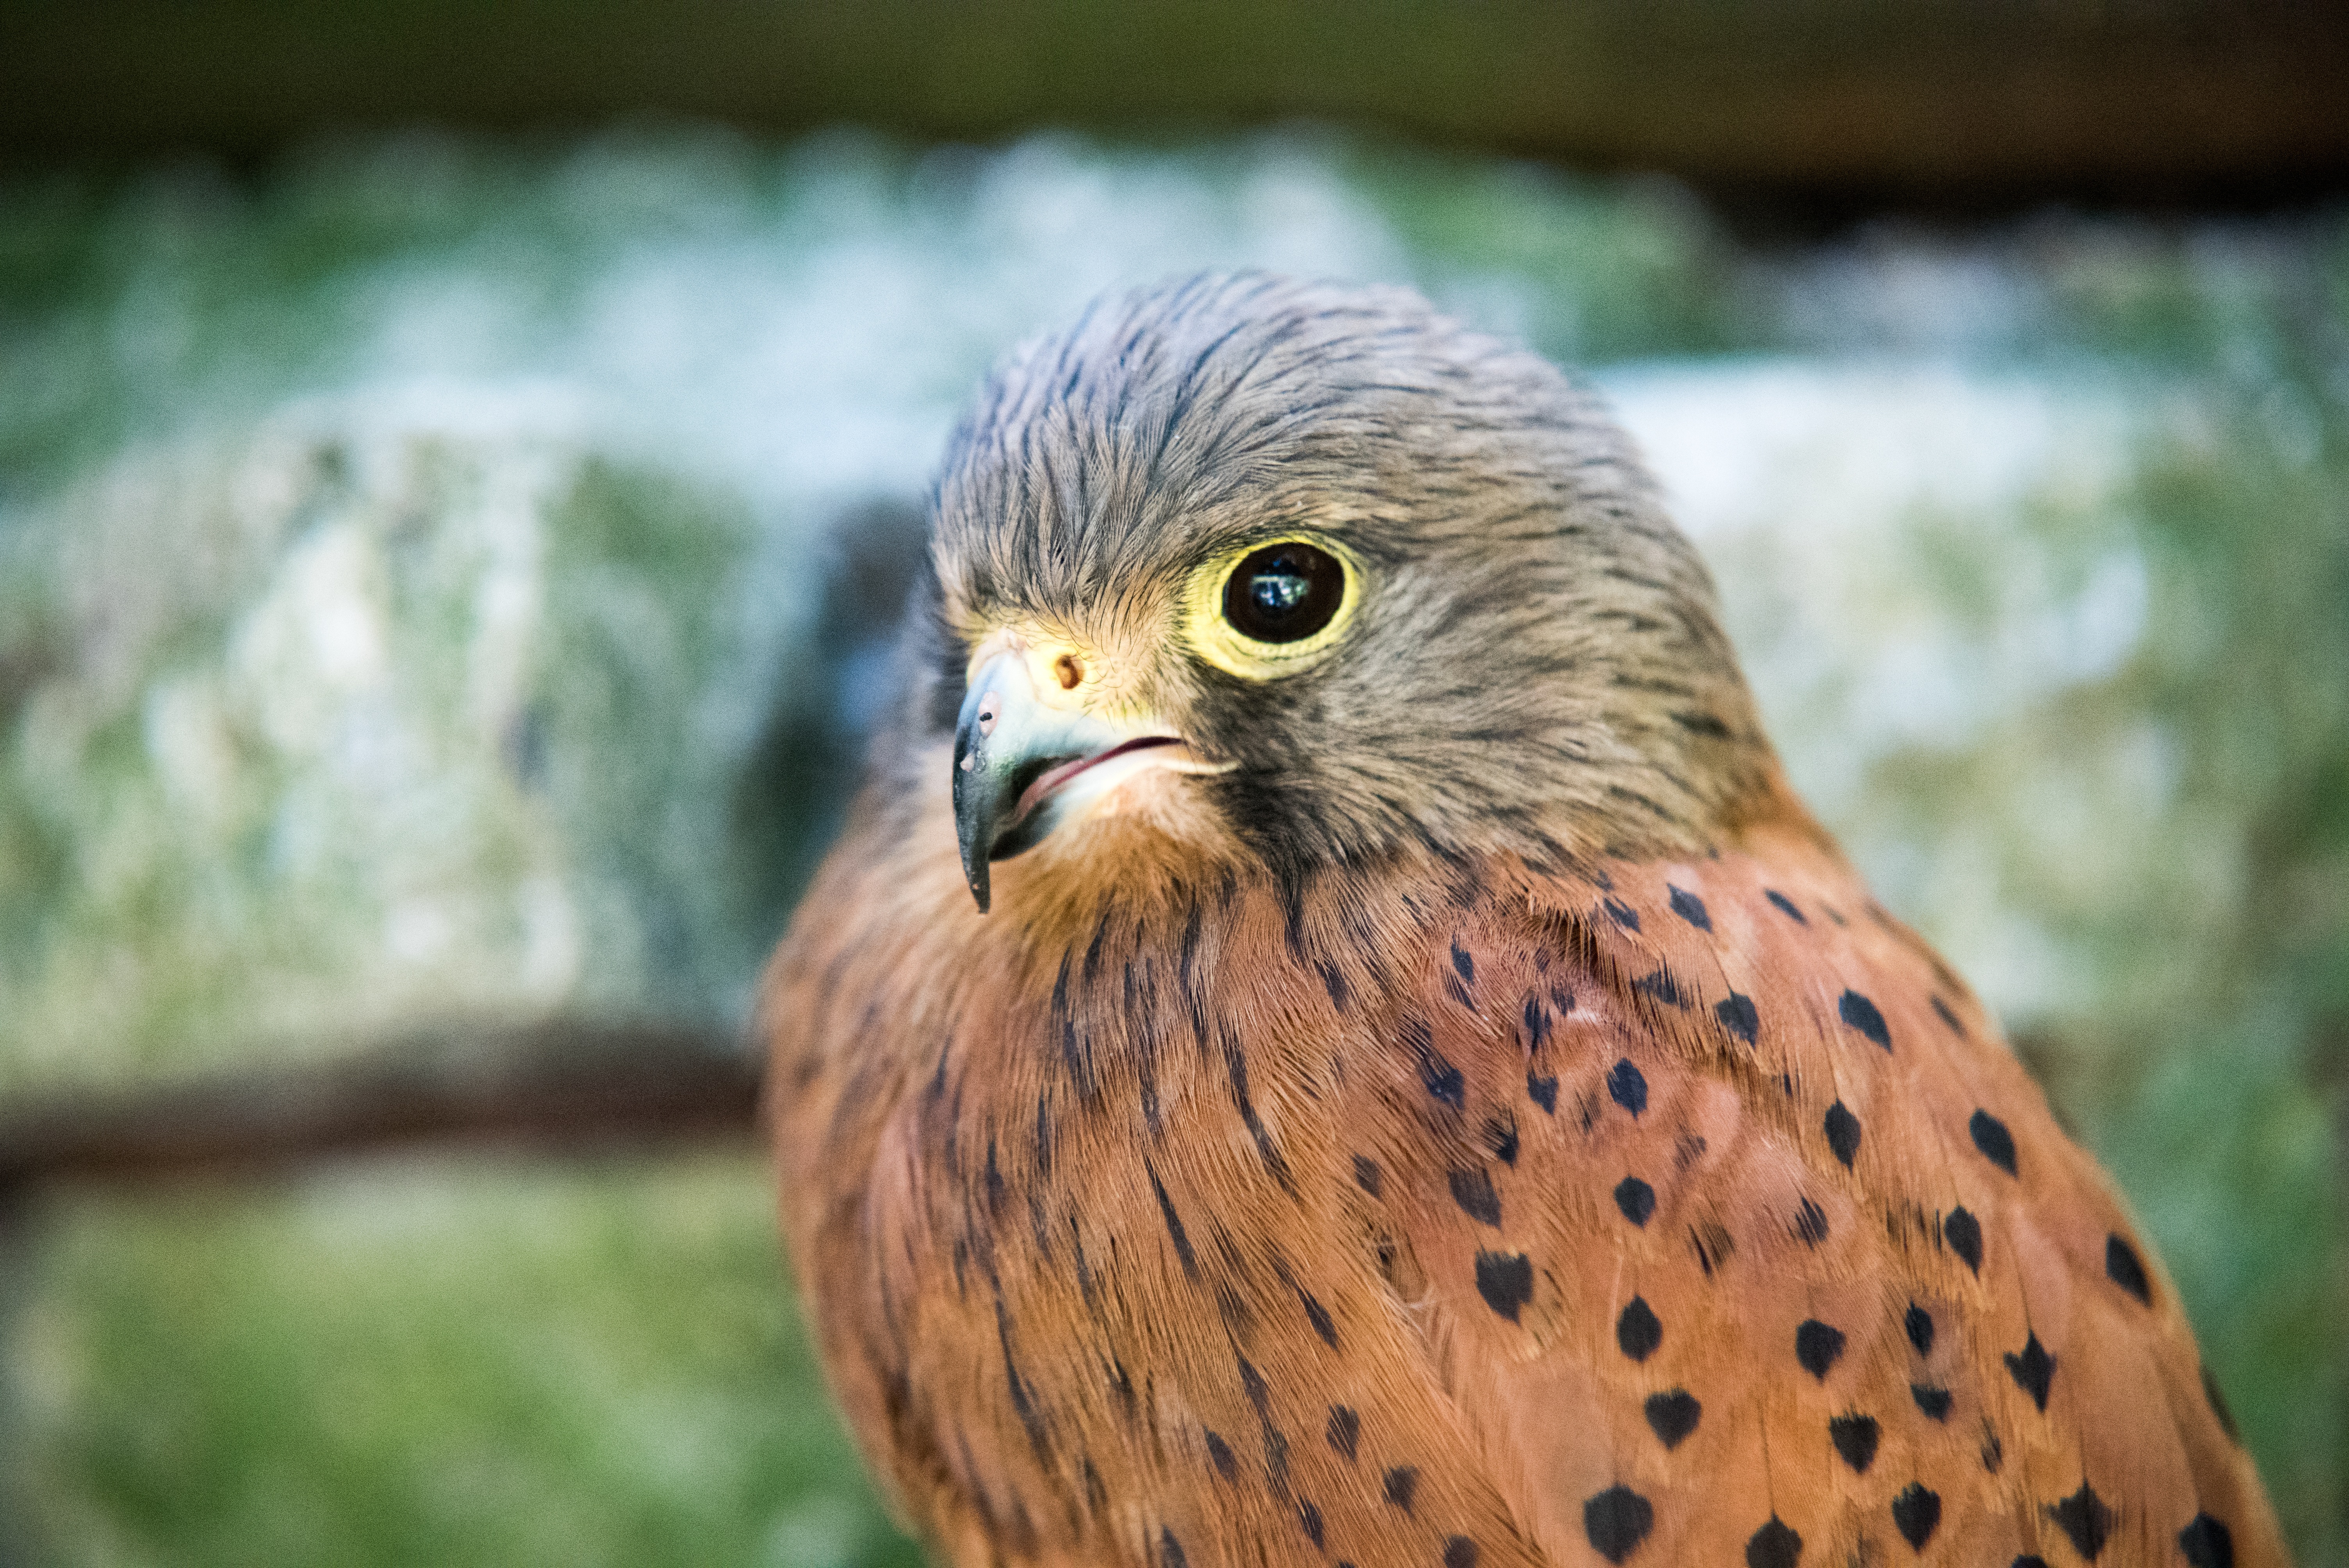
nature, bird, animal, wildlife, beak, macro, hawk, fauna, plumage, bird of prey, close up, feathers, vertebrate, falcon